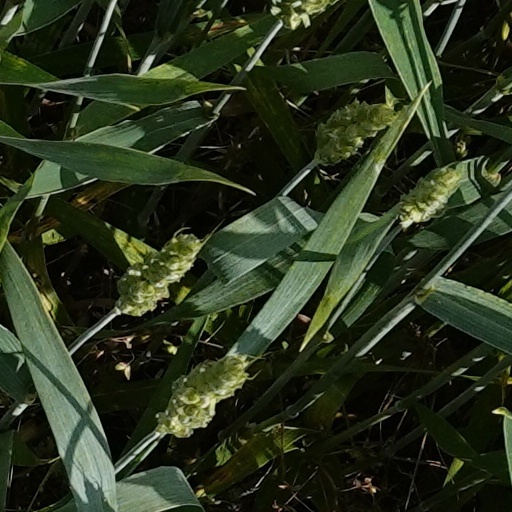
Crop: wheat